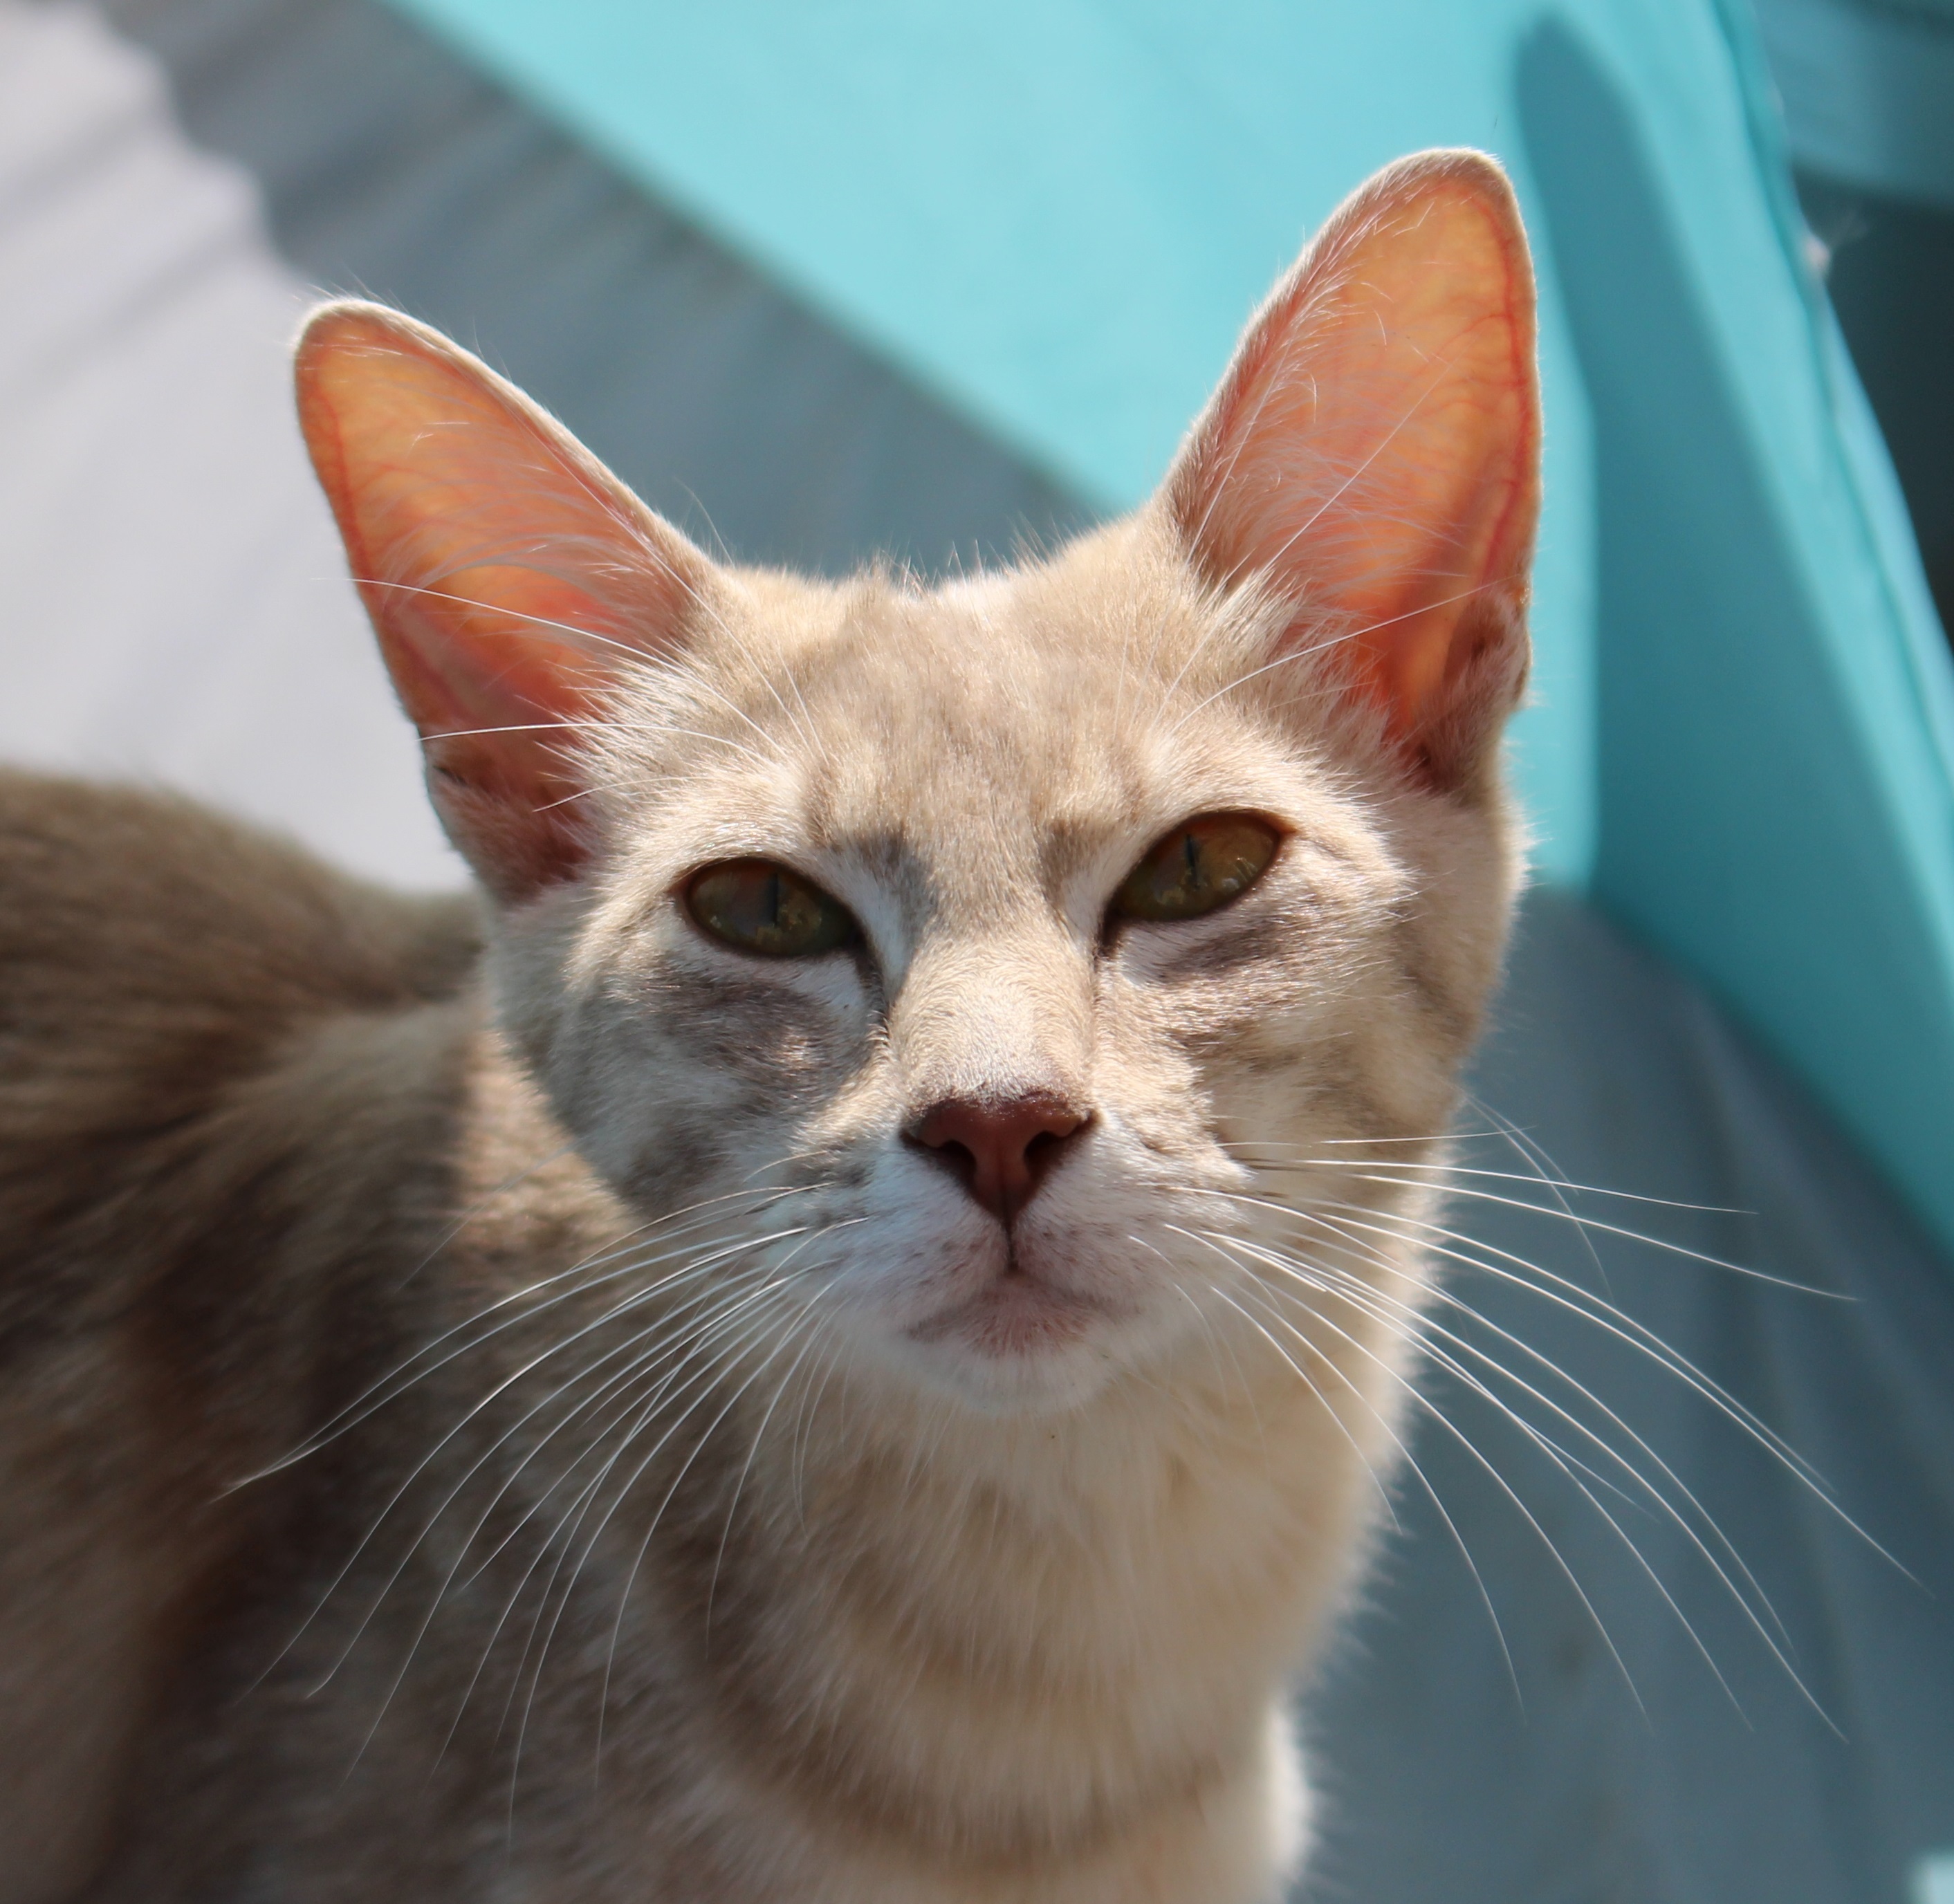
cat, mammal, fauna, nose, whiskers, moustache, vertebrate, domestic cat, breed cat, mackerel, european shorthair, small to medium sized cats, cat like mammal, carnivoran, domestic short haired cat